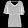
Label: Shirt